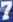
Number: 7